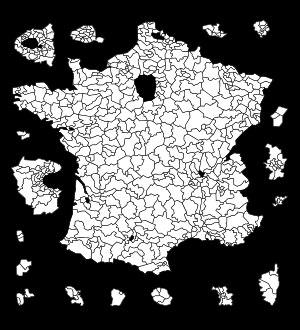
Le système électoral, mode de scrutin, système de vote ou régime électoral, désigne tout type de processus permettant l'expression du choix d'un corps électoral donné, souvent la désignation d'élus pour exercer un mandat en tant que représentants de ce corps, ou moins souvent le choix direct d'une option parmi plusieurs.